Answer in natural language. Is pedestal sink with a wide basin to the left of toilet? Choose between the following options: yes or no
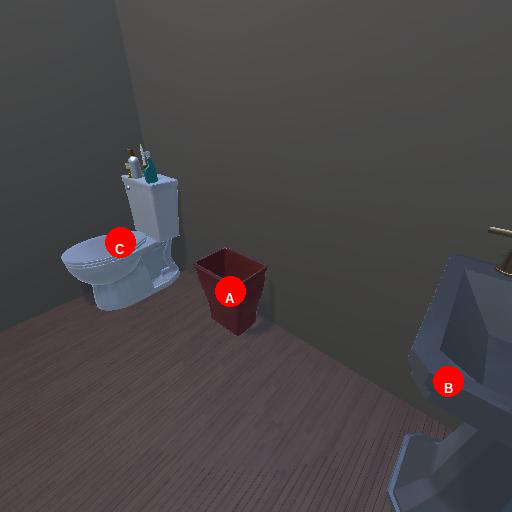
<answer>no</answer>